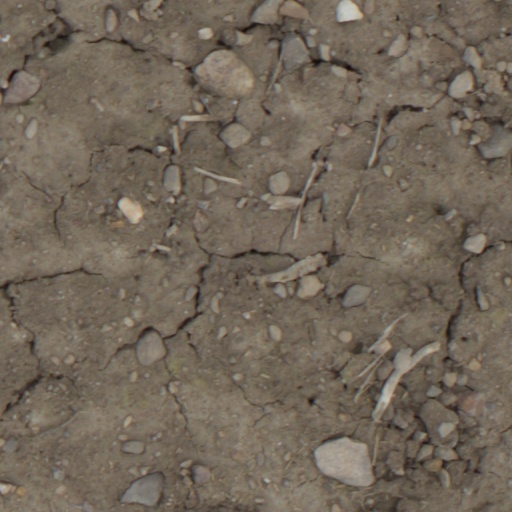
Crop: wheat